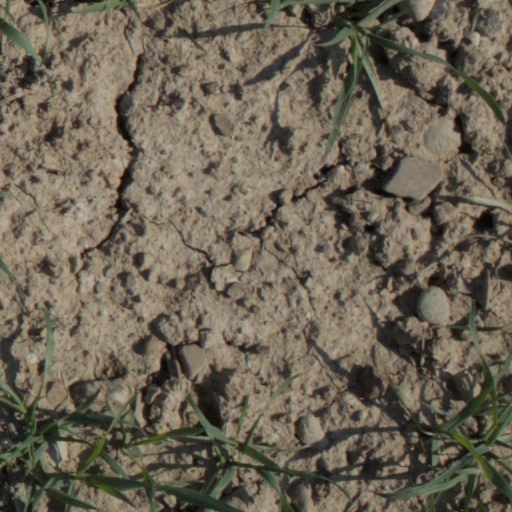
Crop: wheat